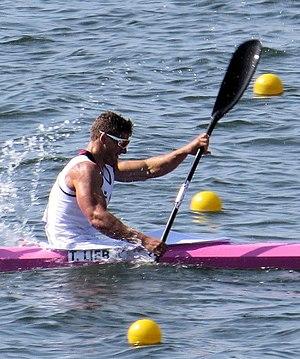
Marcus Gross, né le 3 août 1993 à Dresde, est un kayakiste allemand spécialiste de la course en ligne.